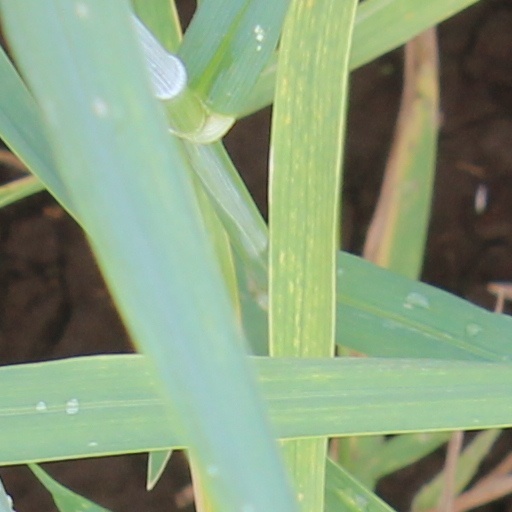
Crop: wheat